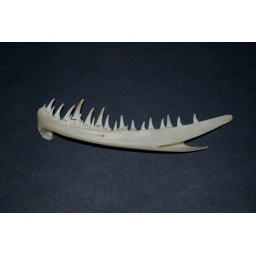
A fish jaw bone found on a beach in Devon